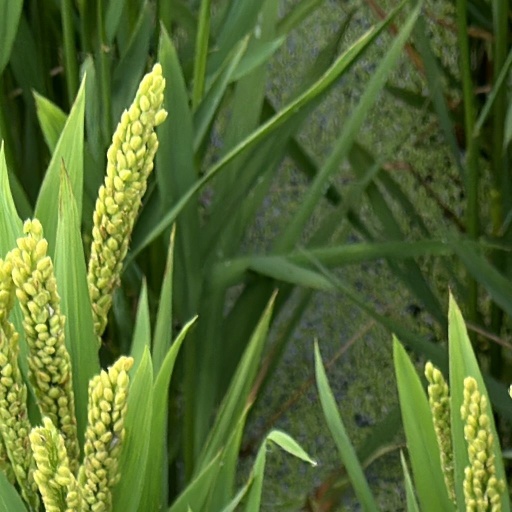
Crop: rice